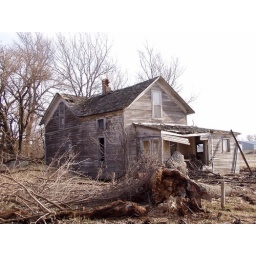
the land around the house was used as a cattle yard, no cattle were there but manure was all over